Mathias Énard

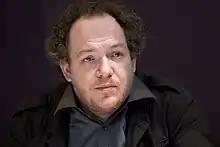
Mathias Énard in 2010

Mathias Énard (born 1972) is a French novelist. He studied Persian and Arabic and spent long periods in the Middle East. He has lived in Barcelona for about fifteen years, interrupted in 2013 by a writing residency in Berlin. He won several awards for "Zone", including the Prix du Livre Inter and the Prix Décembre, and won the Liste Goncourt/Le Choix de l'Orient, the , and the Prix du Roman-News for "Rue des Voleurs" ("Street of Thieves"). He won the 2015 Prix Goncourt for "Boussole" ("Compass"). In 2020 he was Friedrich Dürrenmatt Guest Professor for World Literature at the University of Bern.